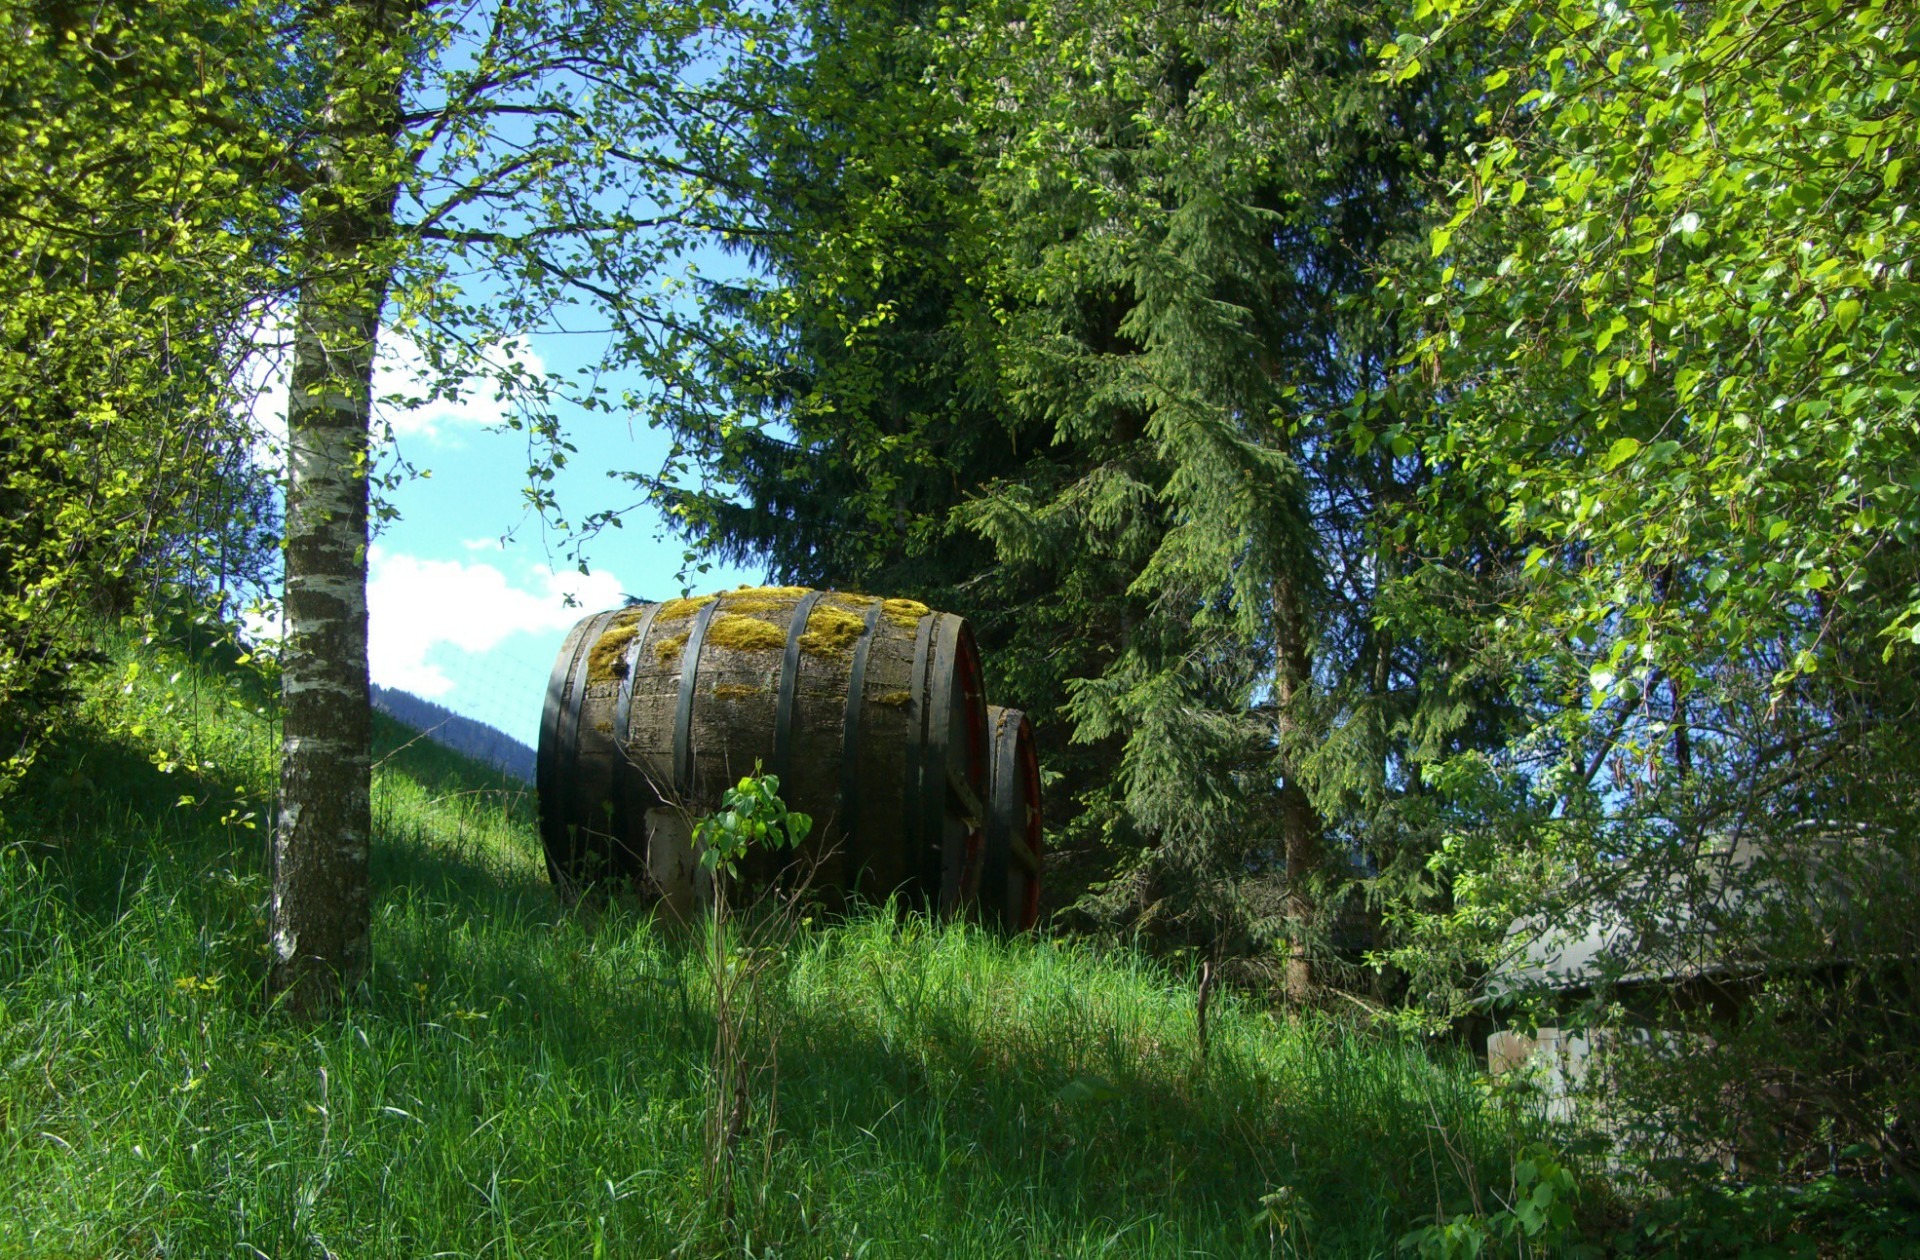
tree, nature, forest, grass, wilderness, plant, wood, trail, meadow, leaf, flower, moss, green, jungle, autumn, barrel, beer, trees, huge, woodland, habitat, ecosystem, barrels, rural area, beer keg, nesselwang, natural environment, woody plant